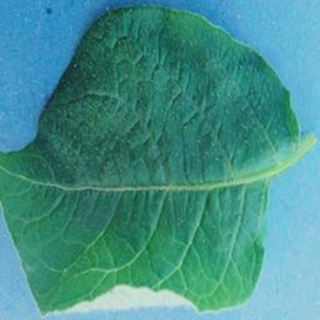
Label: healthy_potato